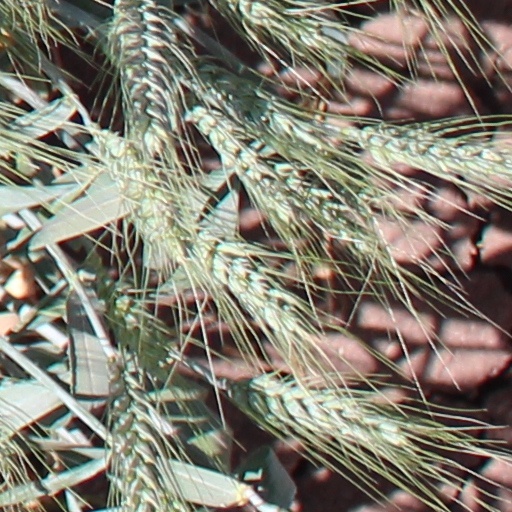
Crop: wheat